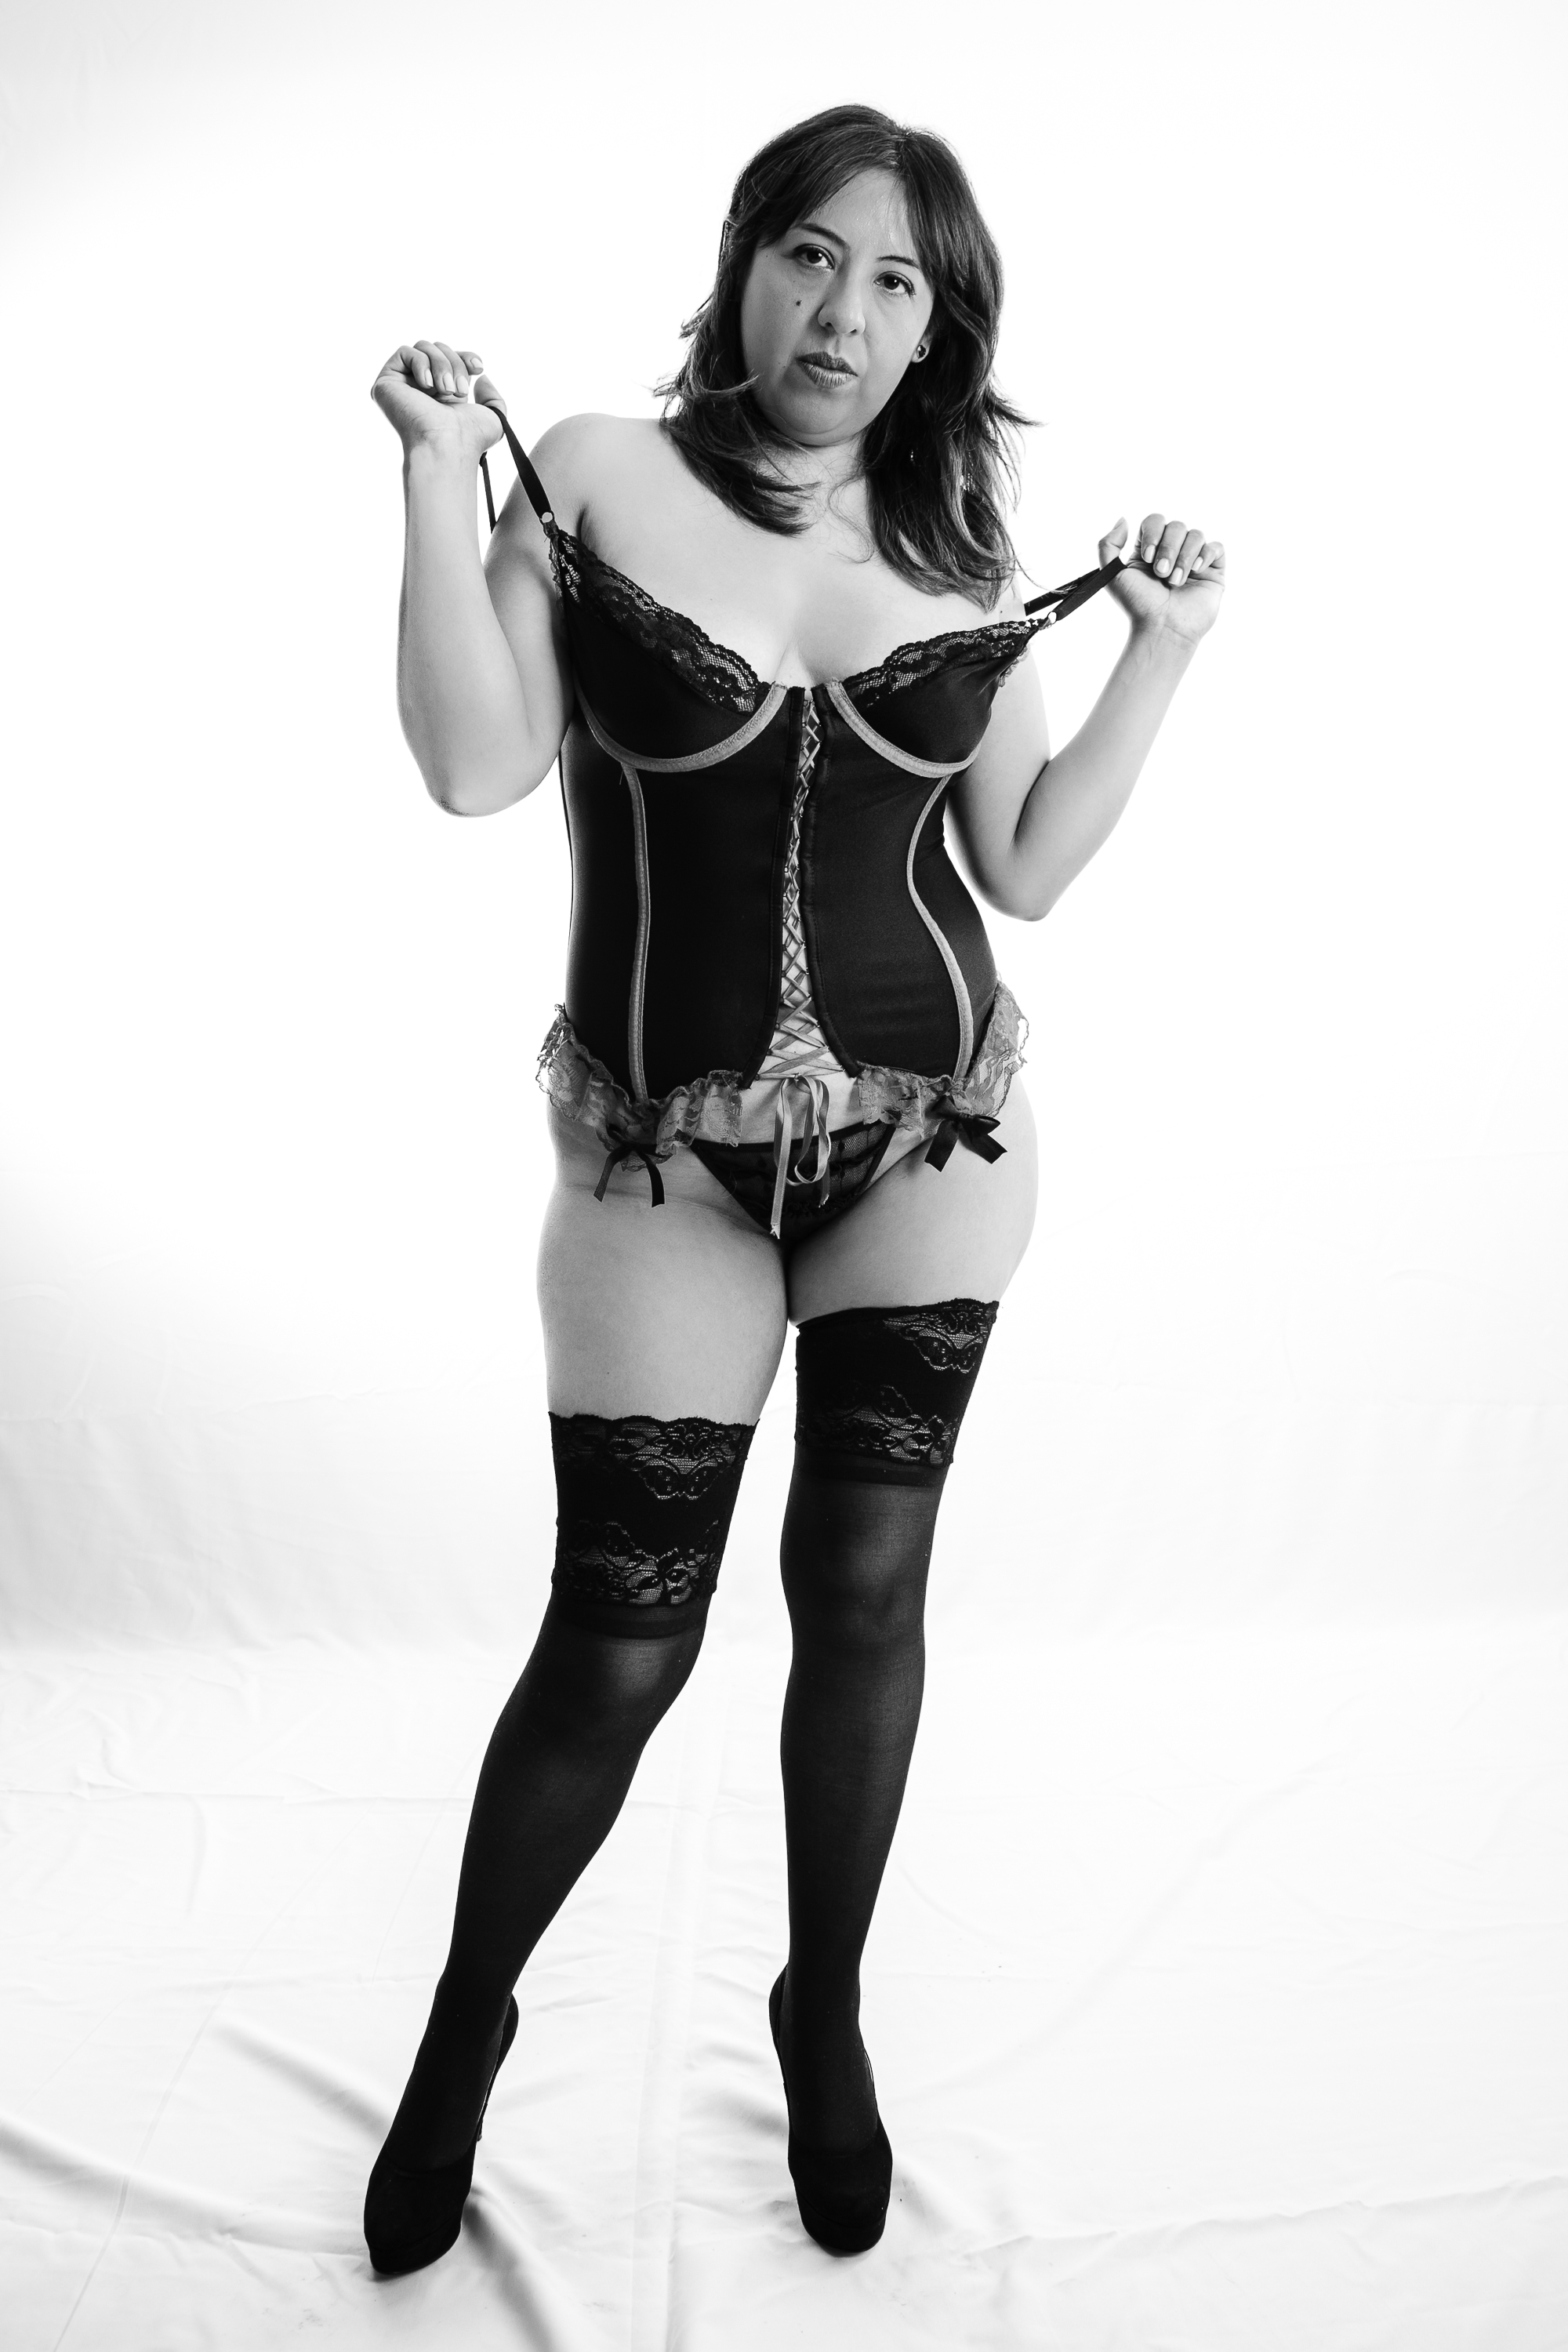
black and white, girl, white, leg, canon, clothing, black, monochrome, long hair, lingerie, black hair, bw, blackandwhite, blackwhite, women, thigh, photoshop, 6d, lightroom, sexy, argentina, nude, naked, 60d, canonef50mmf14usm, blanconegro, monochrom, canoneos6d, canonlens, rodrigoparedes, buenosaires, ar, 160378, 160378com, www160378com, canoneos60d, canoneosrebelt1, canonef1635mmf28liiusm, canonef24105mmf4lisusm, boudoir, sexygirl, photo shoot, monochrome photography, undergarment, supermodel, fetish model, latex clothing, soubrette